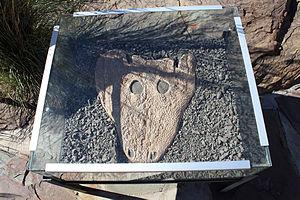
Rhinesuchus est un genre éteint d'amphibiens primitifs ayant vécu en Afrique du Sud au Permien supérieur et en Russie au Trias inférieur, globalement entre il y a environ 259 à 247 Ma.